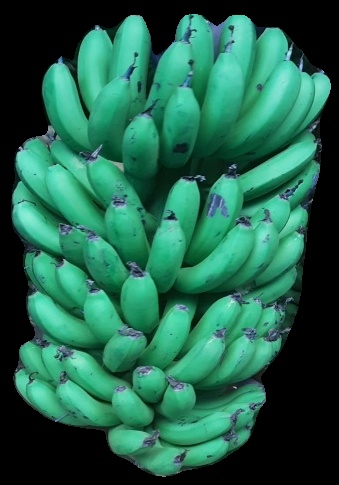
Variety: pachbale
Grade: grade1